Fishing industry in Pakistan

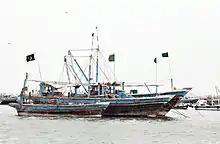
A docked fishing vessel at Karachi Fish Harbour

Karachi Fish Harbour is the biggest and oldest of its kind in Pakistan, being used by all types of fishing boats. Currently more than 4,000 fishing craft are based in it. At present, it can be assumed that the harbour caters for the needs of near 75 percent of the local fleet.